1st Officer General Markov Regiment

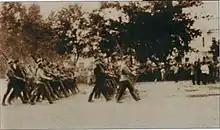
1st Officer General Markov Regiment at the parade in Yekaterinodar, 1918

By order of July 25, 1919, the formation of the 2nd Officer General Markov Regiment began. It was finally formed on August 27, 1919, in Kharkov on the basis of the 4th and Reserve Battalions and officer personnel of the 7th Company of the Markov Regiment.